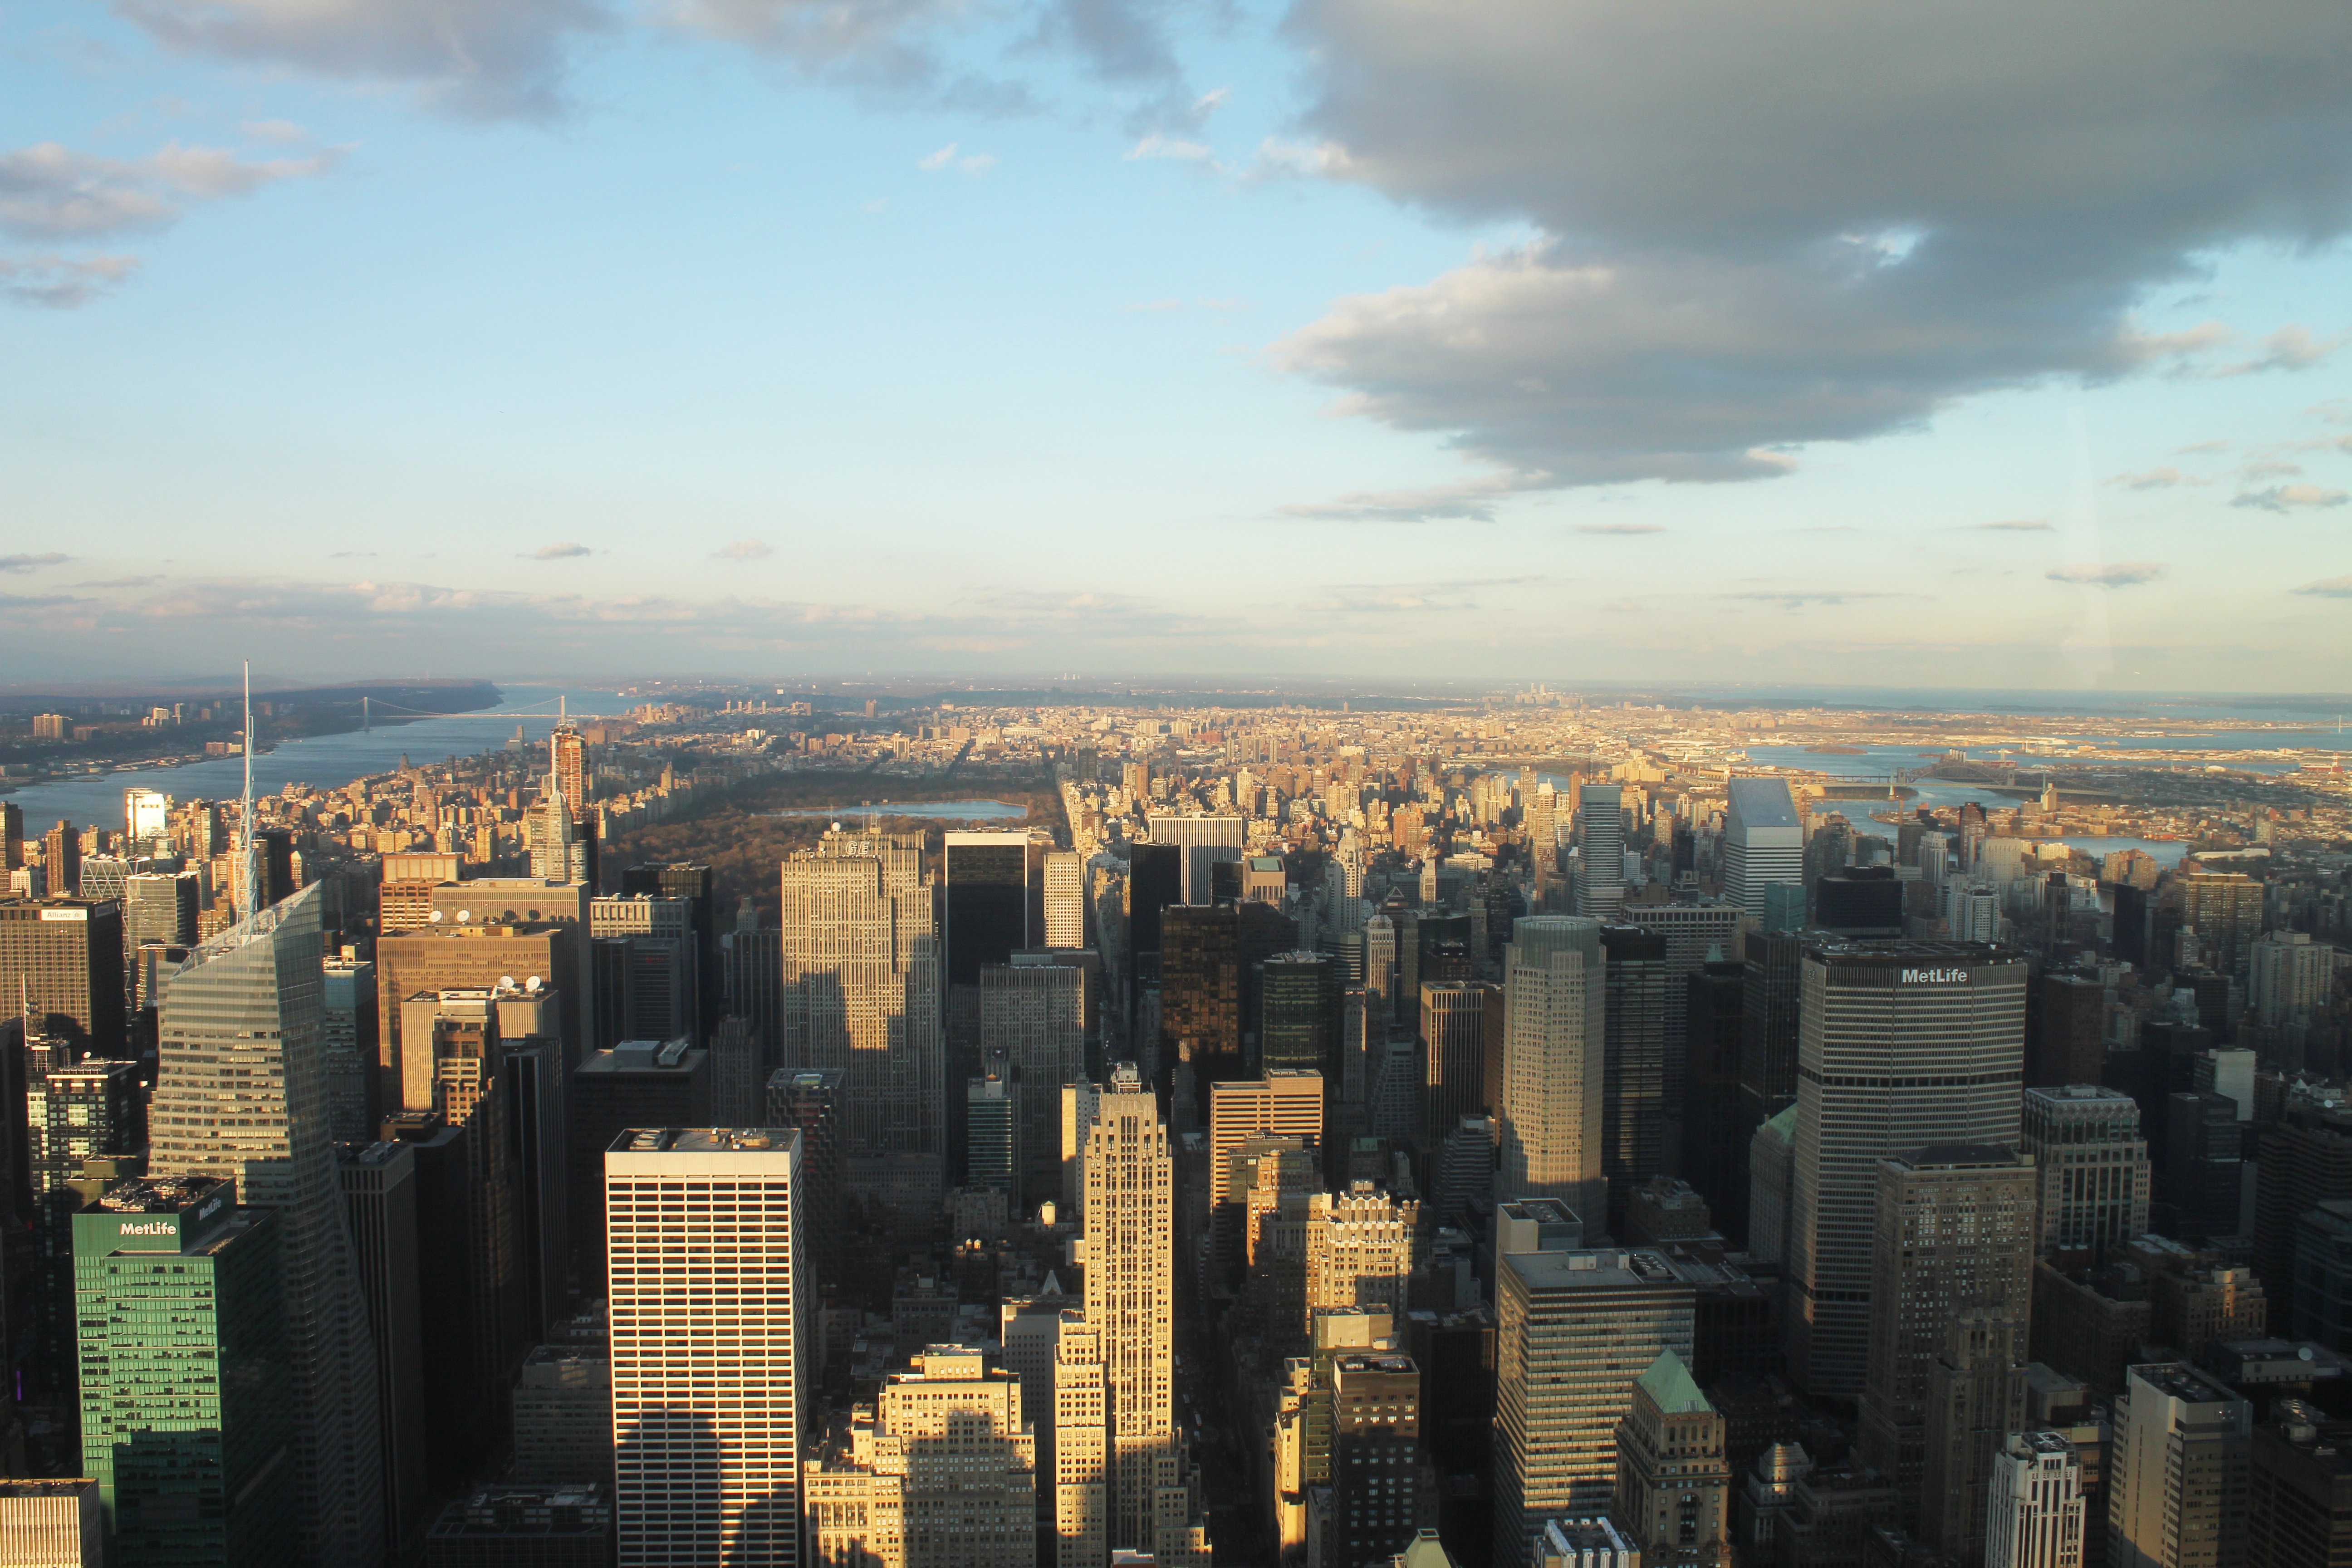
horizon, cloud, sky, sunset, skyline, morning, city, skyscraper, new york, manhattan, cityscape, panorama, downtown, dusk, evening, usa, metropolis, aerial photography, u s, urban area, residential area, geographical feature, human settlement, atmosphere of earth, metropolitan area